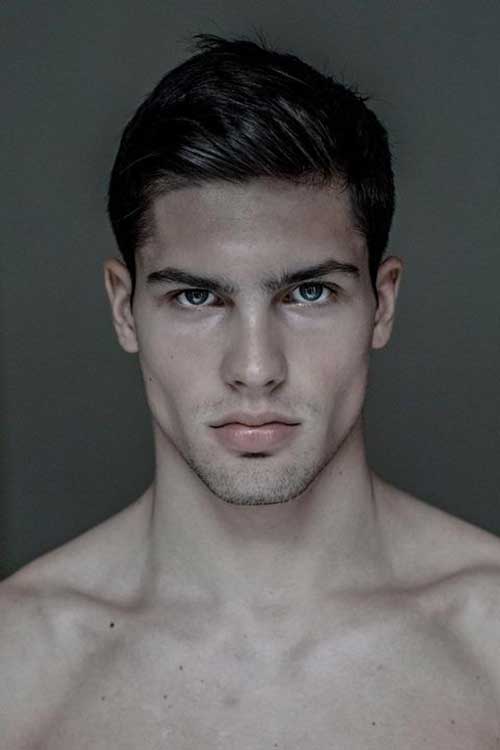
Gender: men